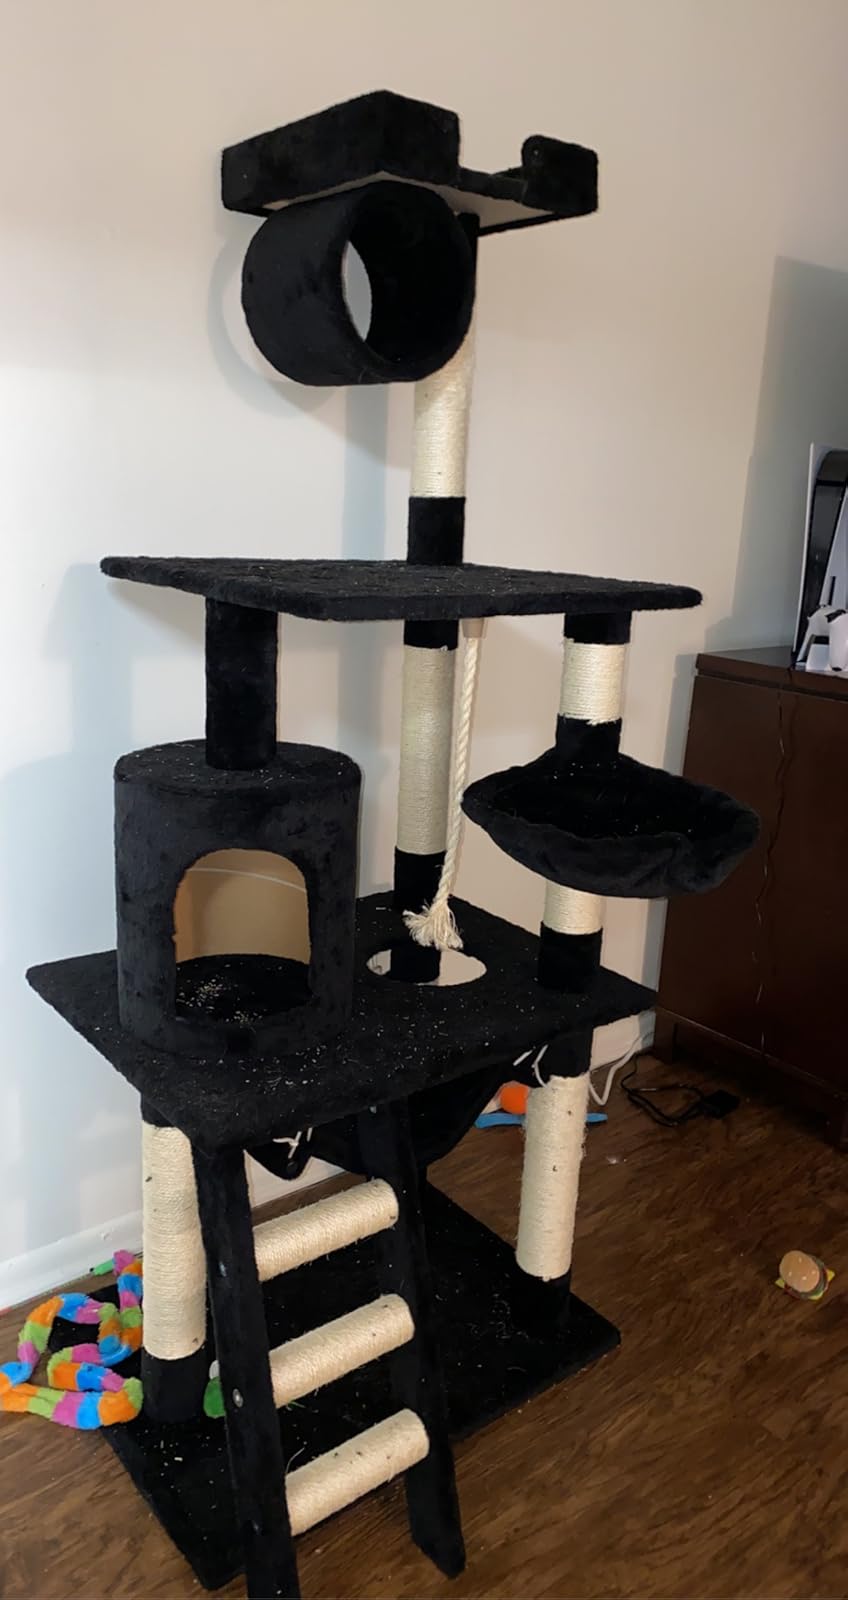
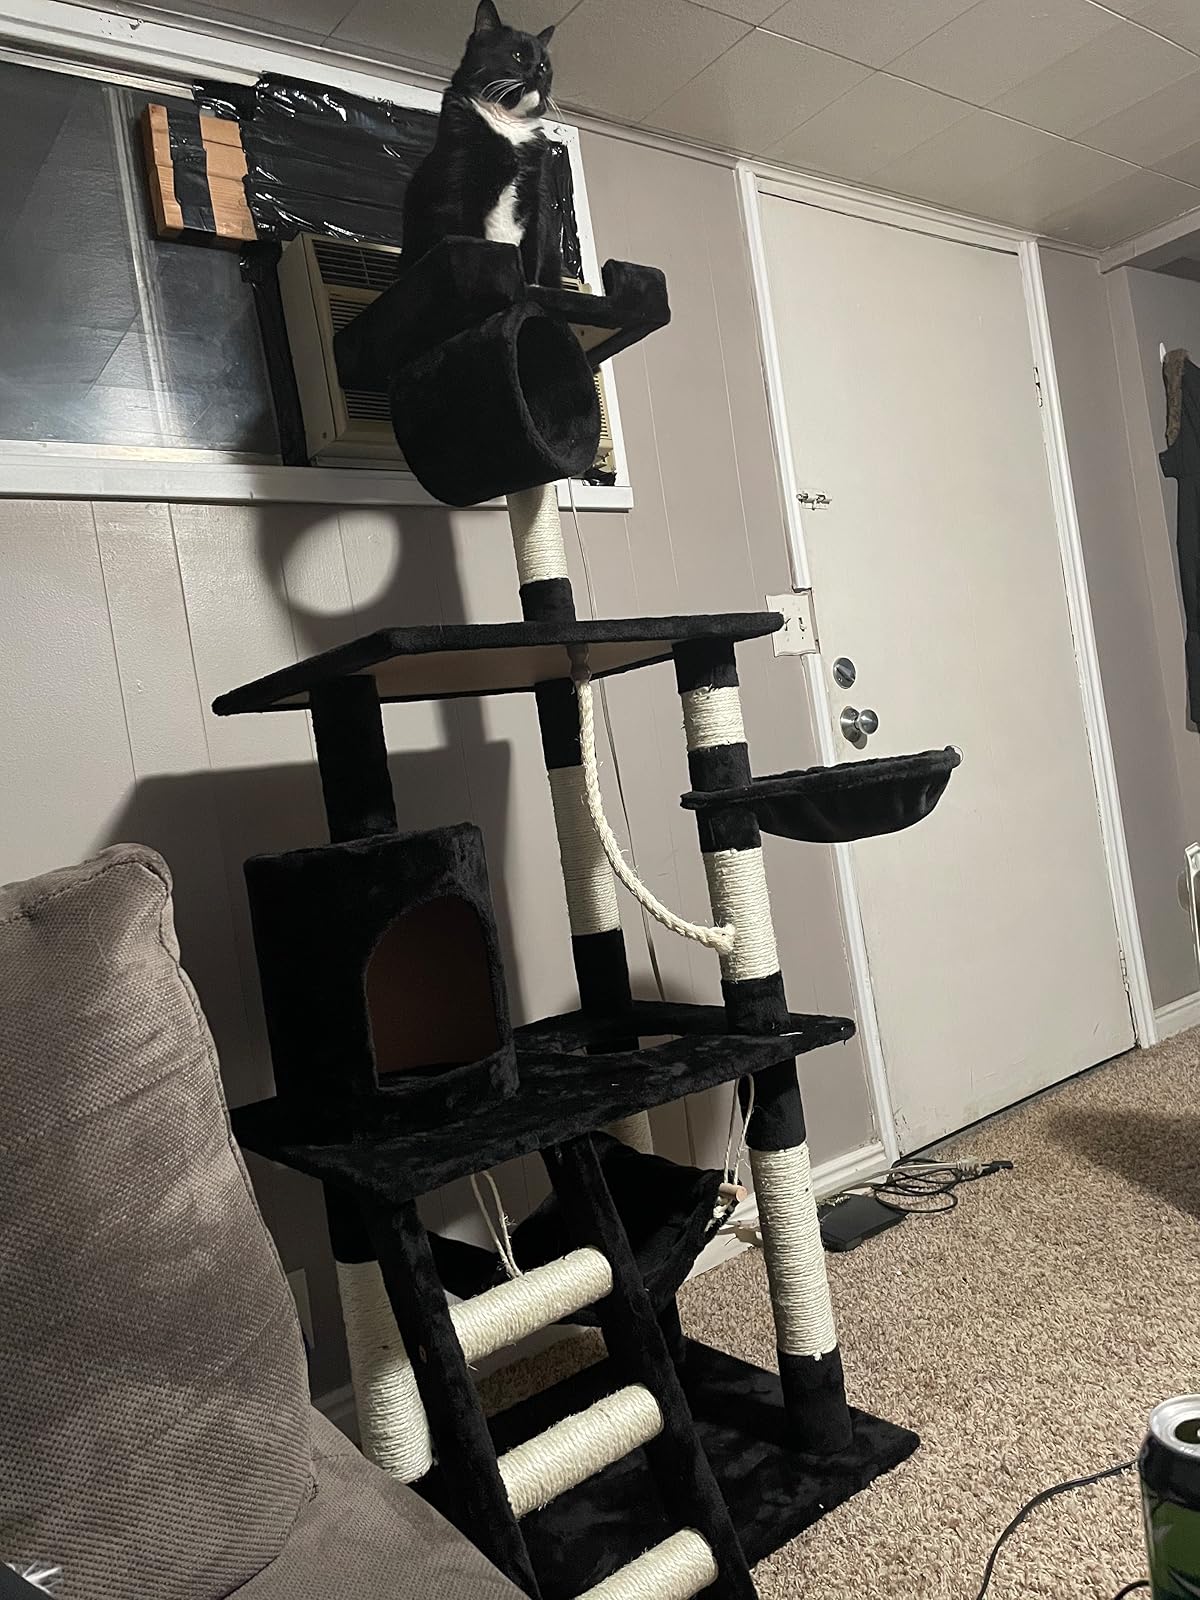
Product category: items_cat tree
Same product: yes